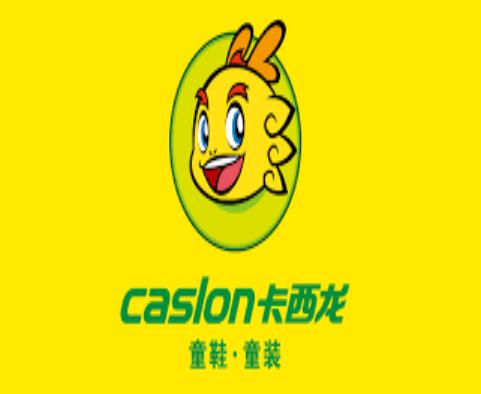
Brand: Caslon
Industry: Clothes